Kıvılcım Kaya

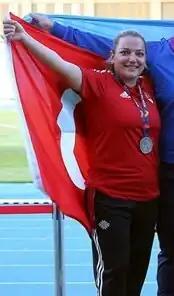
Kıvılcım Kaya Salman in 2022

Kıvılcım Kaya Salman (born Kıvılcim Kaya on March 27, 1992, in Ankara) is a Turkish female hammer thrower.